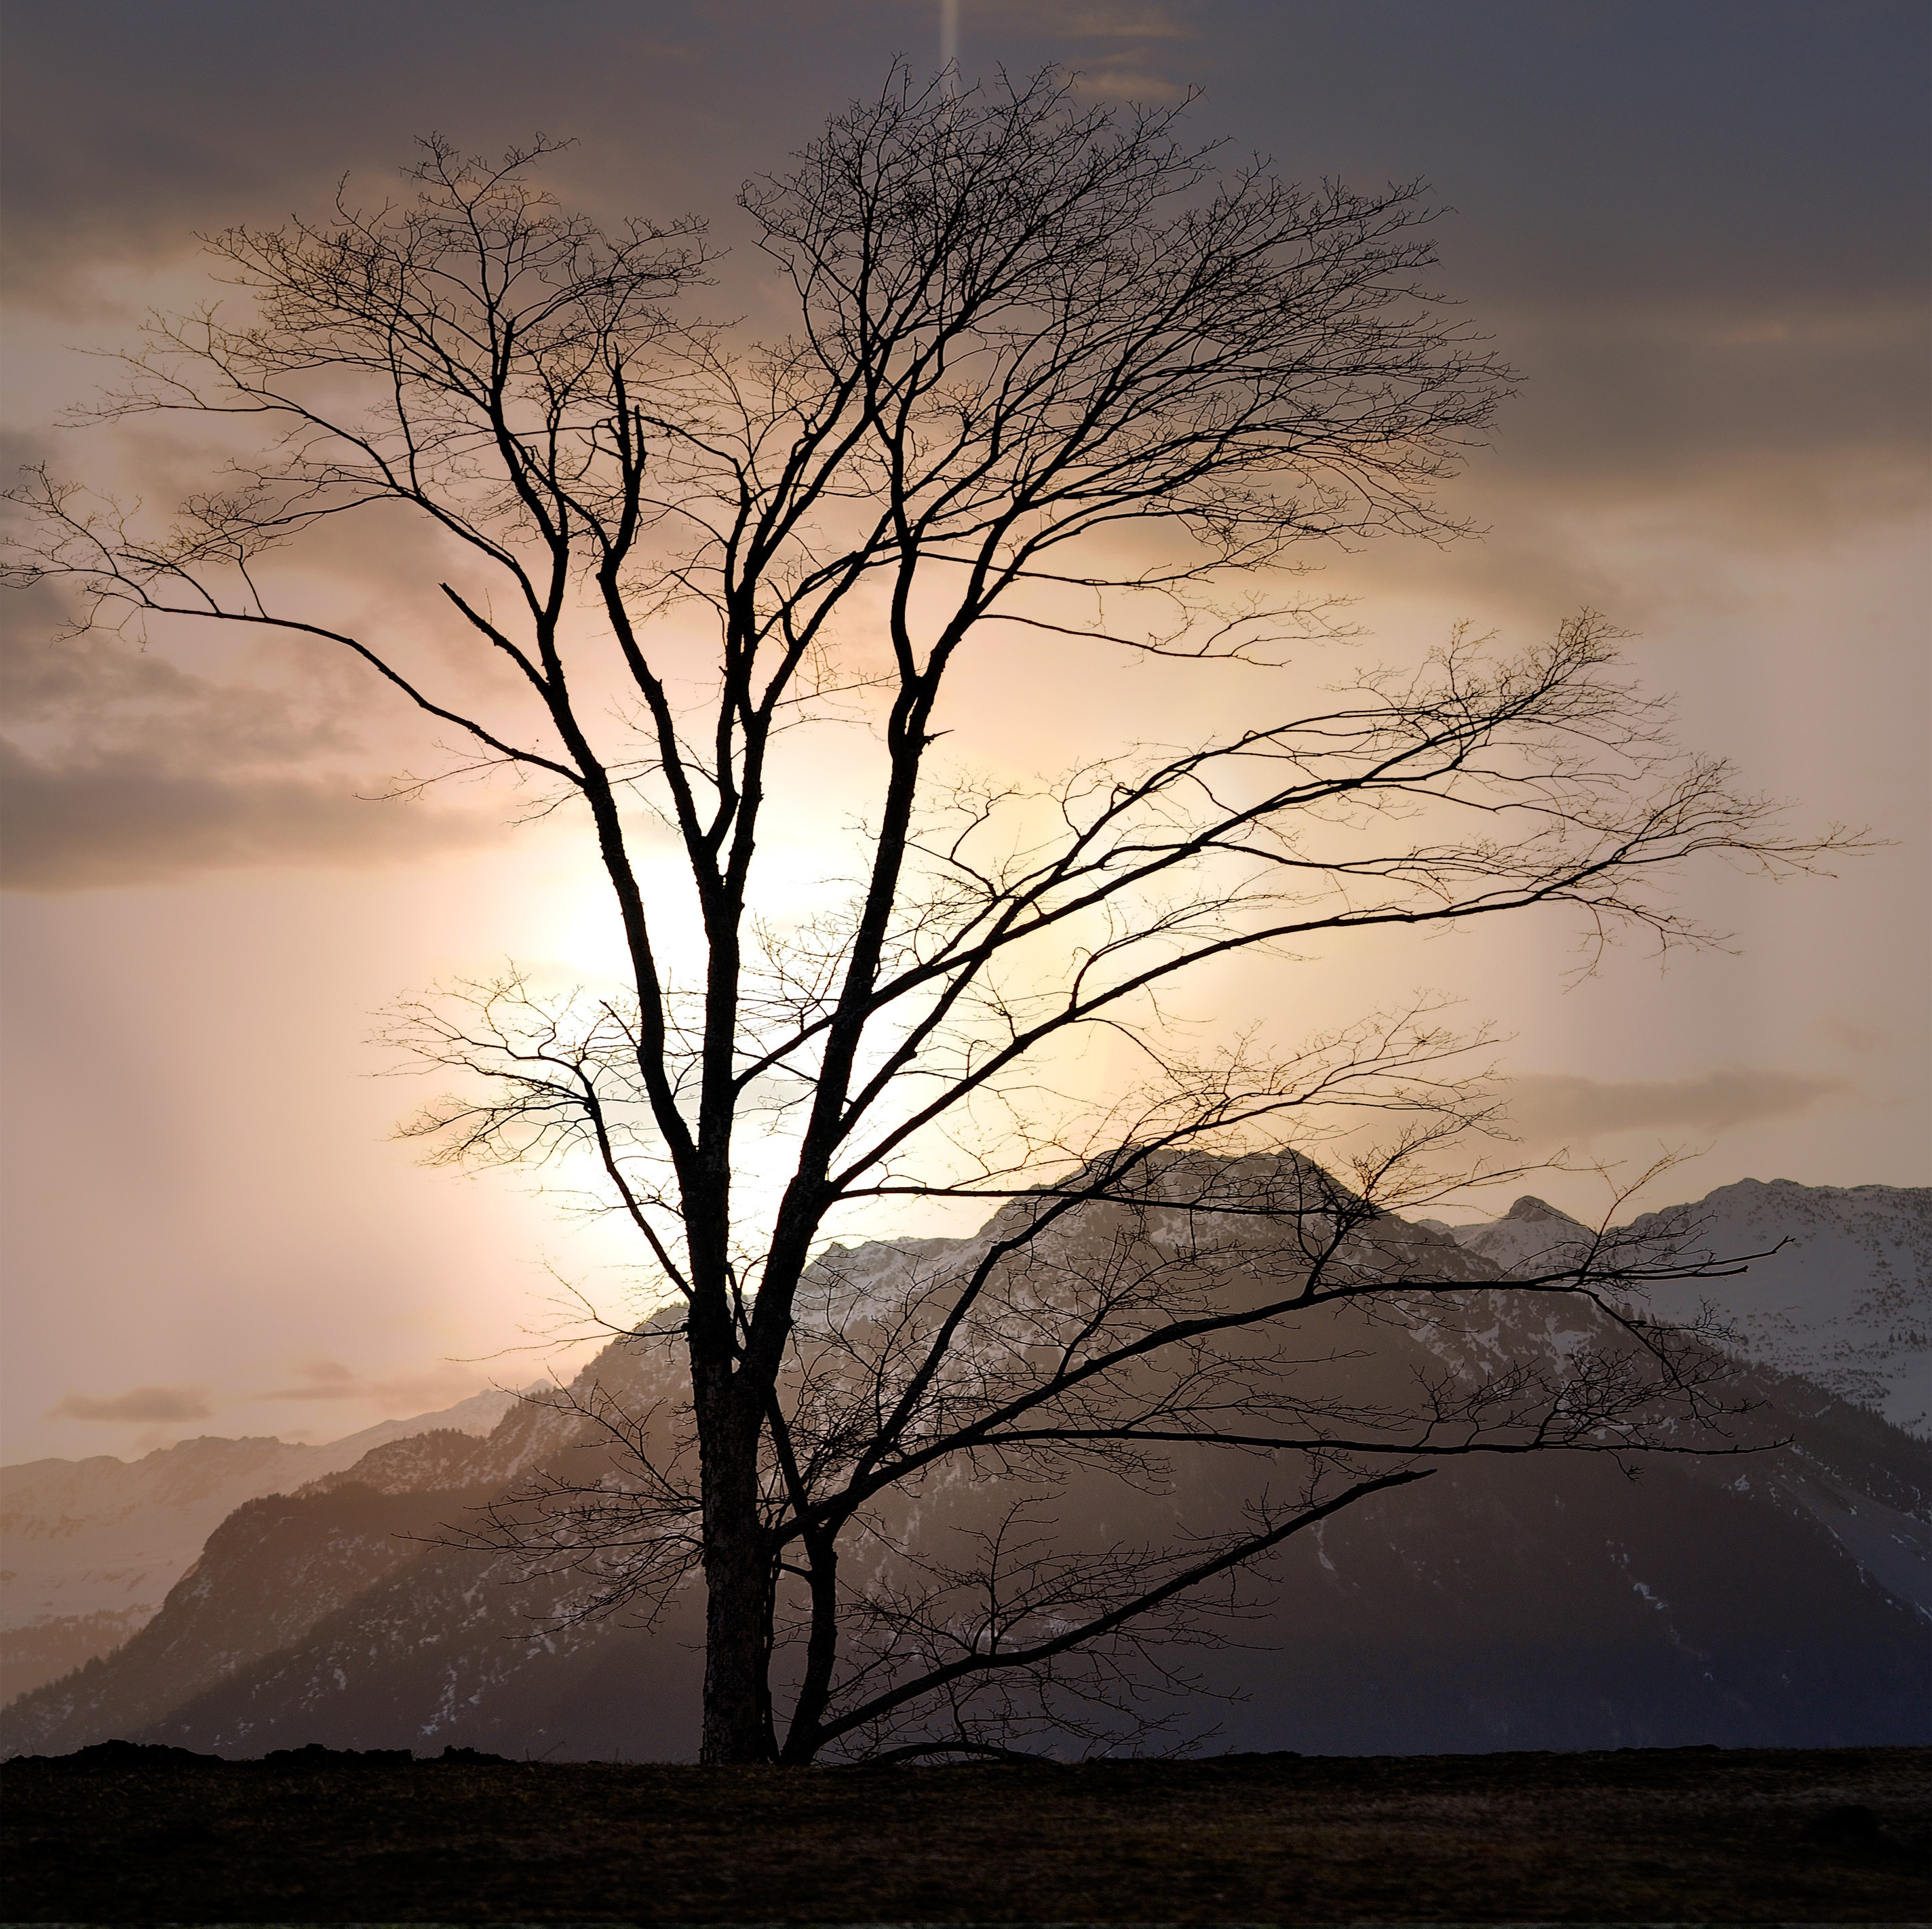
landscape, tree, nature, branch, winter, light, cloud, plant, sky, sun, fog, sunrise, sunset, mist, sunlight, morning, dawn, atmosphere, dusk, evening, rest, lighting, height, mountains, outlook, mountain peaks, atmospheric phenomenon, woody plant